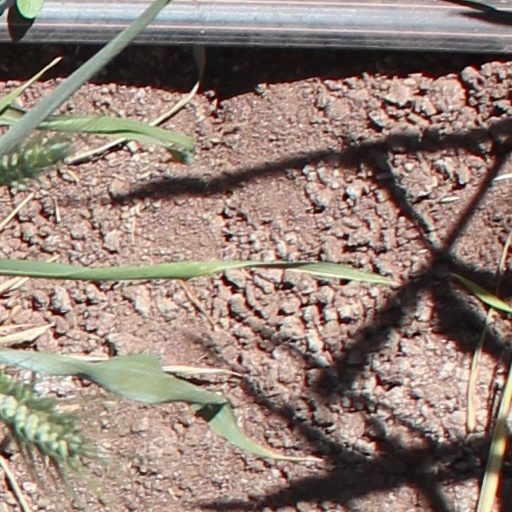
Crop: wheat